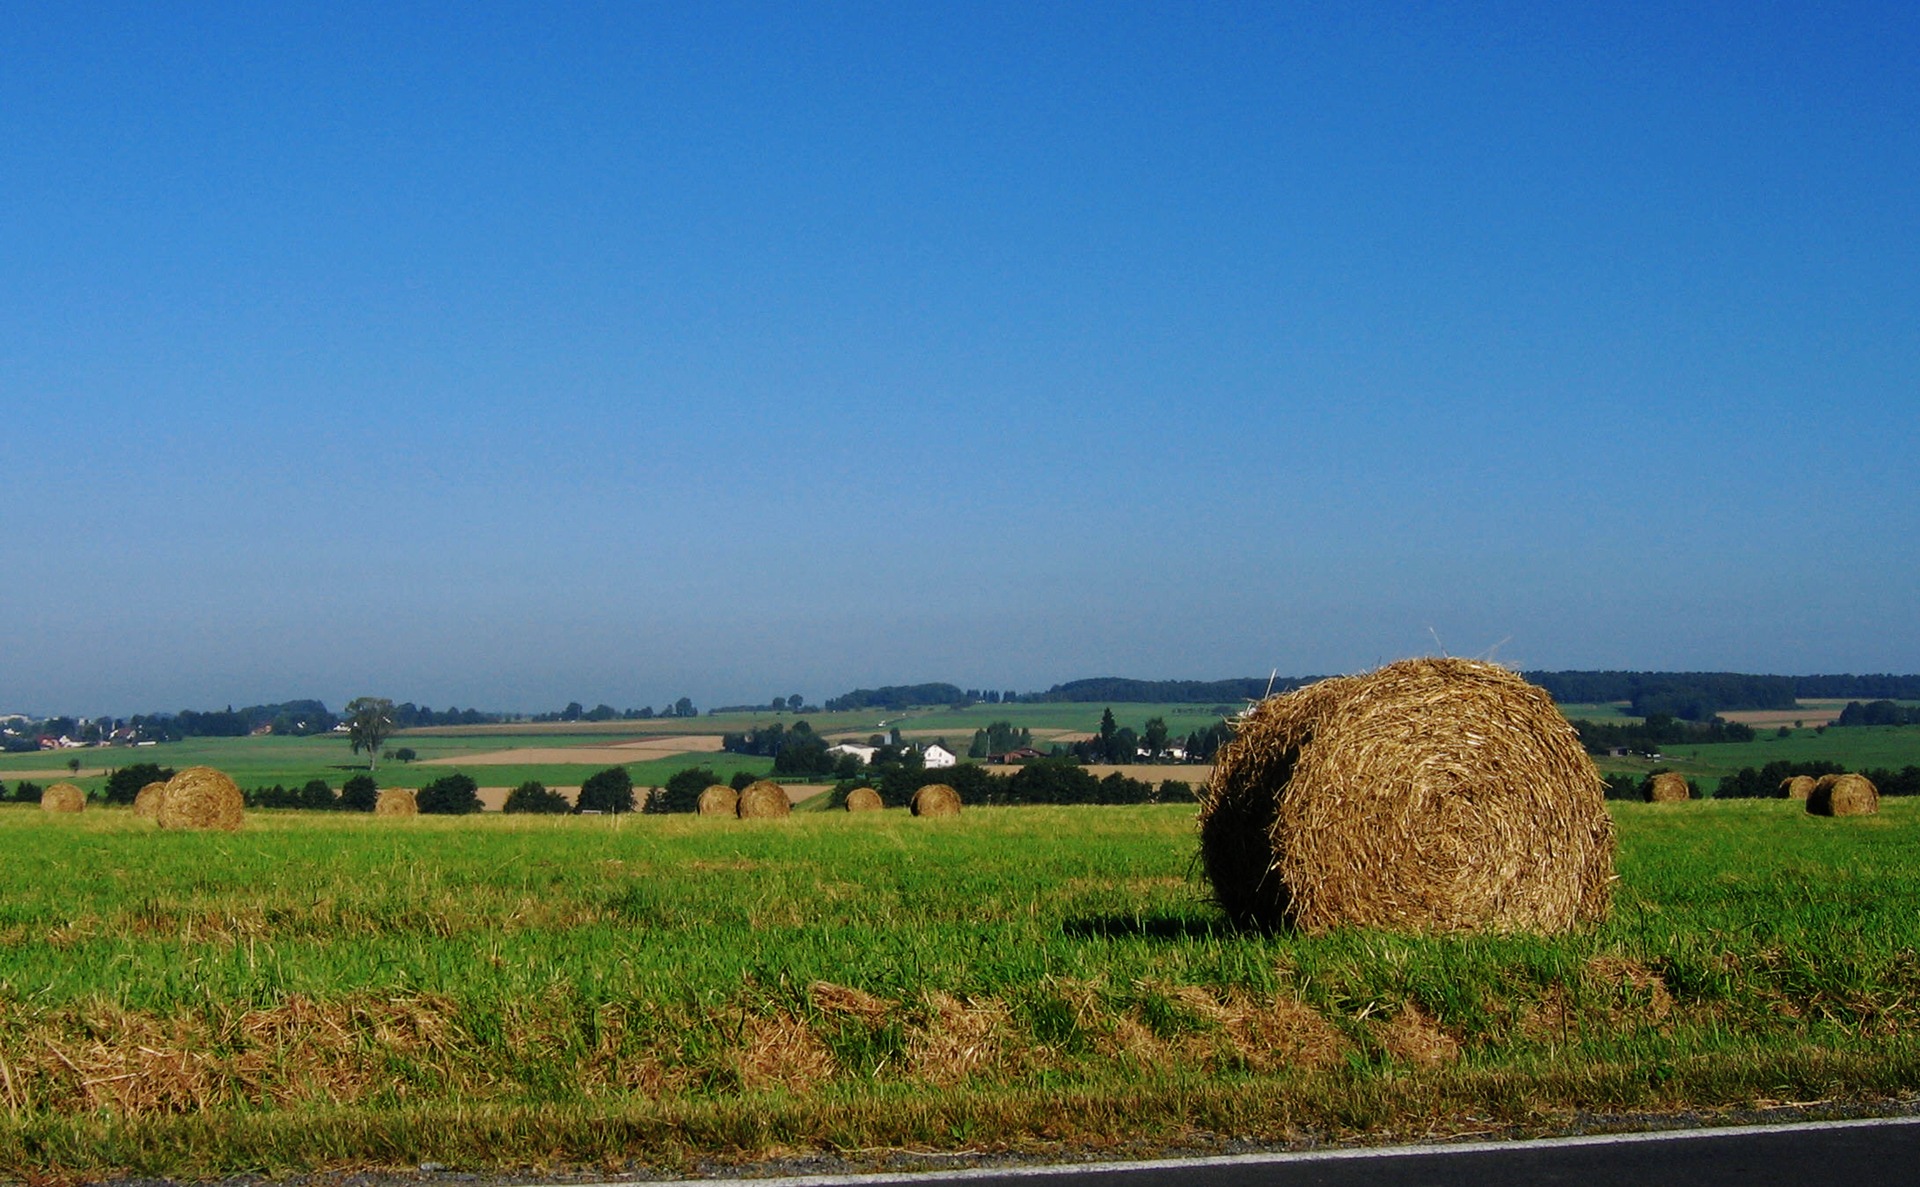
landscape, grass, sky, hay, field, farm, meadow, prairie, hill, village, pasture, soil, blue, agriculture, plain, grassland, straw, plateau, ecosystem, straw bales, rural area, grass family